2000 UEFA Cup final riots

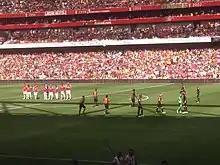
Arsenal invited Galatasaray to play in the Emirates Cup of 2013.

In the United Kingdom, the "Daily Mirror" newspaper printed pictures of Arsenal fans alleged to have been part of the violence. It later arose that the majority of the people in the photos were either not involved or had been acting in self-defence. The photos led to some postmen working for Royal Mail losing their jobs because they had been seen in the photos and in television coverage, even though they had not been arrested. Michael Doherty, the chairman of the Communication Workers Union, and his brother Tom took Royal Mail to an Employment Tribunal for unfair dismissal claiming they had been acting in self-defence. In 2001, the tribunal ruled in their favour, and ordered Royal Mail to reinstate them. In 2012 Piers Morgan, the editor of the "Daily Mirror" at the time and a high-profile Arsenal fan who attended the match, apologised for printing the pictures.